Biological neuron model

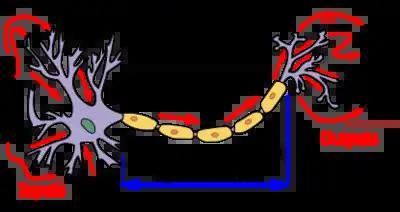
Fig. 1. Neuron and myelinated axon, with signal flow from inputs at dendrites to outputs at axon terminals. The signal is a short electrical pulse called action potential or 'spike'.

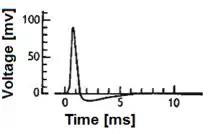
Fig 2. Time course of neuronal action potential ("spike"). Note that the amplitude and the exact shape of the action potential can vary according to the exact experimental technique used for acquiring the signal.

Biological neuron models, also known as spiking neuron models, are mathematical descriptions of the conduction of electrical signals in neurons. Neurons (or nerve cells) are electrically excitable cells within the nervous system, able to fire electric signals, called action potentials, across a neural network. These mathematical models describe the role of the biophysical and geometrical characteristics of neurons on the conduction of electrical activity.